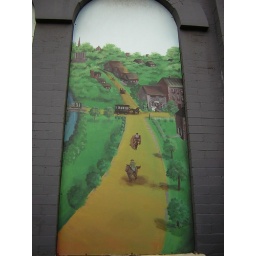
painted murals on gray brick on the factory right near my house